Underground House Colorado

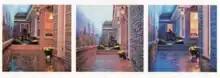
Underground Home interior photos

The Swayze brothers authored a book titled "Underground Gardens & Homes: The best of two worlds, above and below." Published in 1980, the book delved into the nuclear age, addressing the imperative need for comprehensive planning to safeguard ourselves from potential adverse consequences.